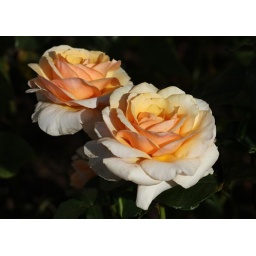
Two orange roses in full blossom